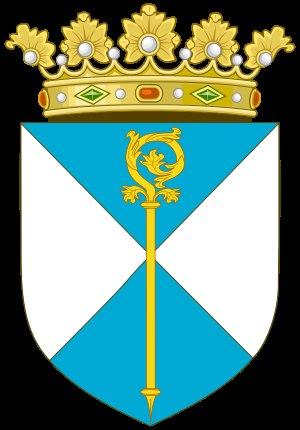
La Terre de Bari, en italien Terra di Bari, est une ancienne subdivision du royaume de Sicile, puis des Deux-Siciles, qui se trouve aujourd'hui dans la région des Pouilles. Elle avait Bari pour chef-lieu.